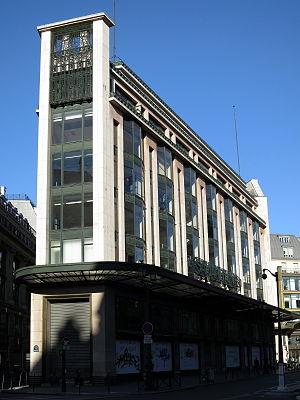
Vue du magasin 3 de la Samaritaine, à l'angle de la rue de Rivoli et de la rue Boucher à Paris
Frédéric-Henri Sauvage, dit Henri Sauvage, est un architecte et un décorateur français.
La Samaritaine est un grand magasin situé à Paris entre la rue de Rivoli et la Seine, au niveau du Pont Neuf dans le 1ᵉʳ arrondissement de Paris. Fondée en 1870 par Ernest Cognacq, La Samaritaine a fermé en 2005 et ses bâtiments sont en cours de réaménagement. La Samaritaine était le grand magasin parisien le plus important par sa taille, avec ses quatre magasins totalisant une surface de vente de 48 000 m². La réouverture de ses bâtiments, prévue pour l’année 2020, est finalement décalée pour 2021, en raison de la pandémie de Covid-19 et des nouvelles normes de distanciation sociale en magasin.